Traditional leadership of Namibia

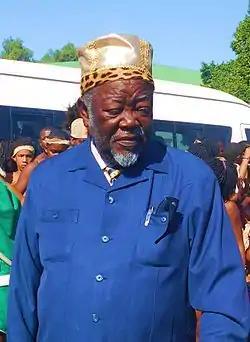
Justus ǁGaroëb, "Gaob" (king) of the Damara people, in 2016

Traditional leadership of Namibia is a governing structure in Namibia based on the ethnicity of the indigenous people of the territory. Acceptance of a traditional authority is vested in the Government of Namibia, executed by the minister of Urban and Rural Development. There are 51 recognised traditional authorities and a further 40 pending applications.